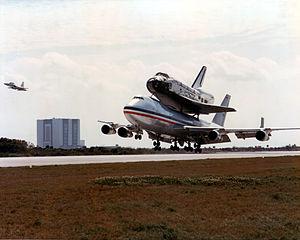
STS-1 est le premier vol de la navette spatiale américaine. Celle-ci, qui comprend l'orbiteur Columbia, est lancée le 12 avril 1981 et, après avoir bouclé 36 orbites, atterrit le 14 avril 1981. L'objectif de cette mission, dont l'équipage est réduit aux deux pilotes John W. Young et Robert L. Crippen, est de qualifier le fonctionnement de la navette durant toutes les phases du vol. La mission se déroule sans problème majeur, même si elle permet de mettre en évidence un certain nombre d'anomalies qui auraient pu avoir des conséquences graves. STS-1 marque l'aboutissement du projet de navette, entamé en 1968 et lancé officiellement en janvier 1972. C'est également la première mission habitée américaine depuis le vol Apollo-Soyouz, en juillet 1975.